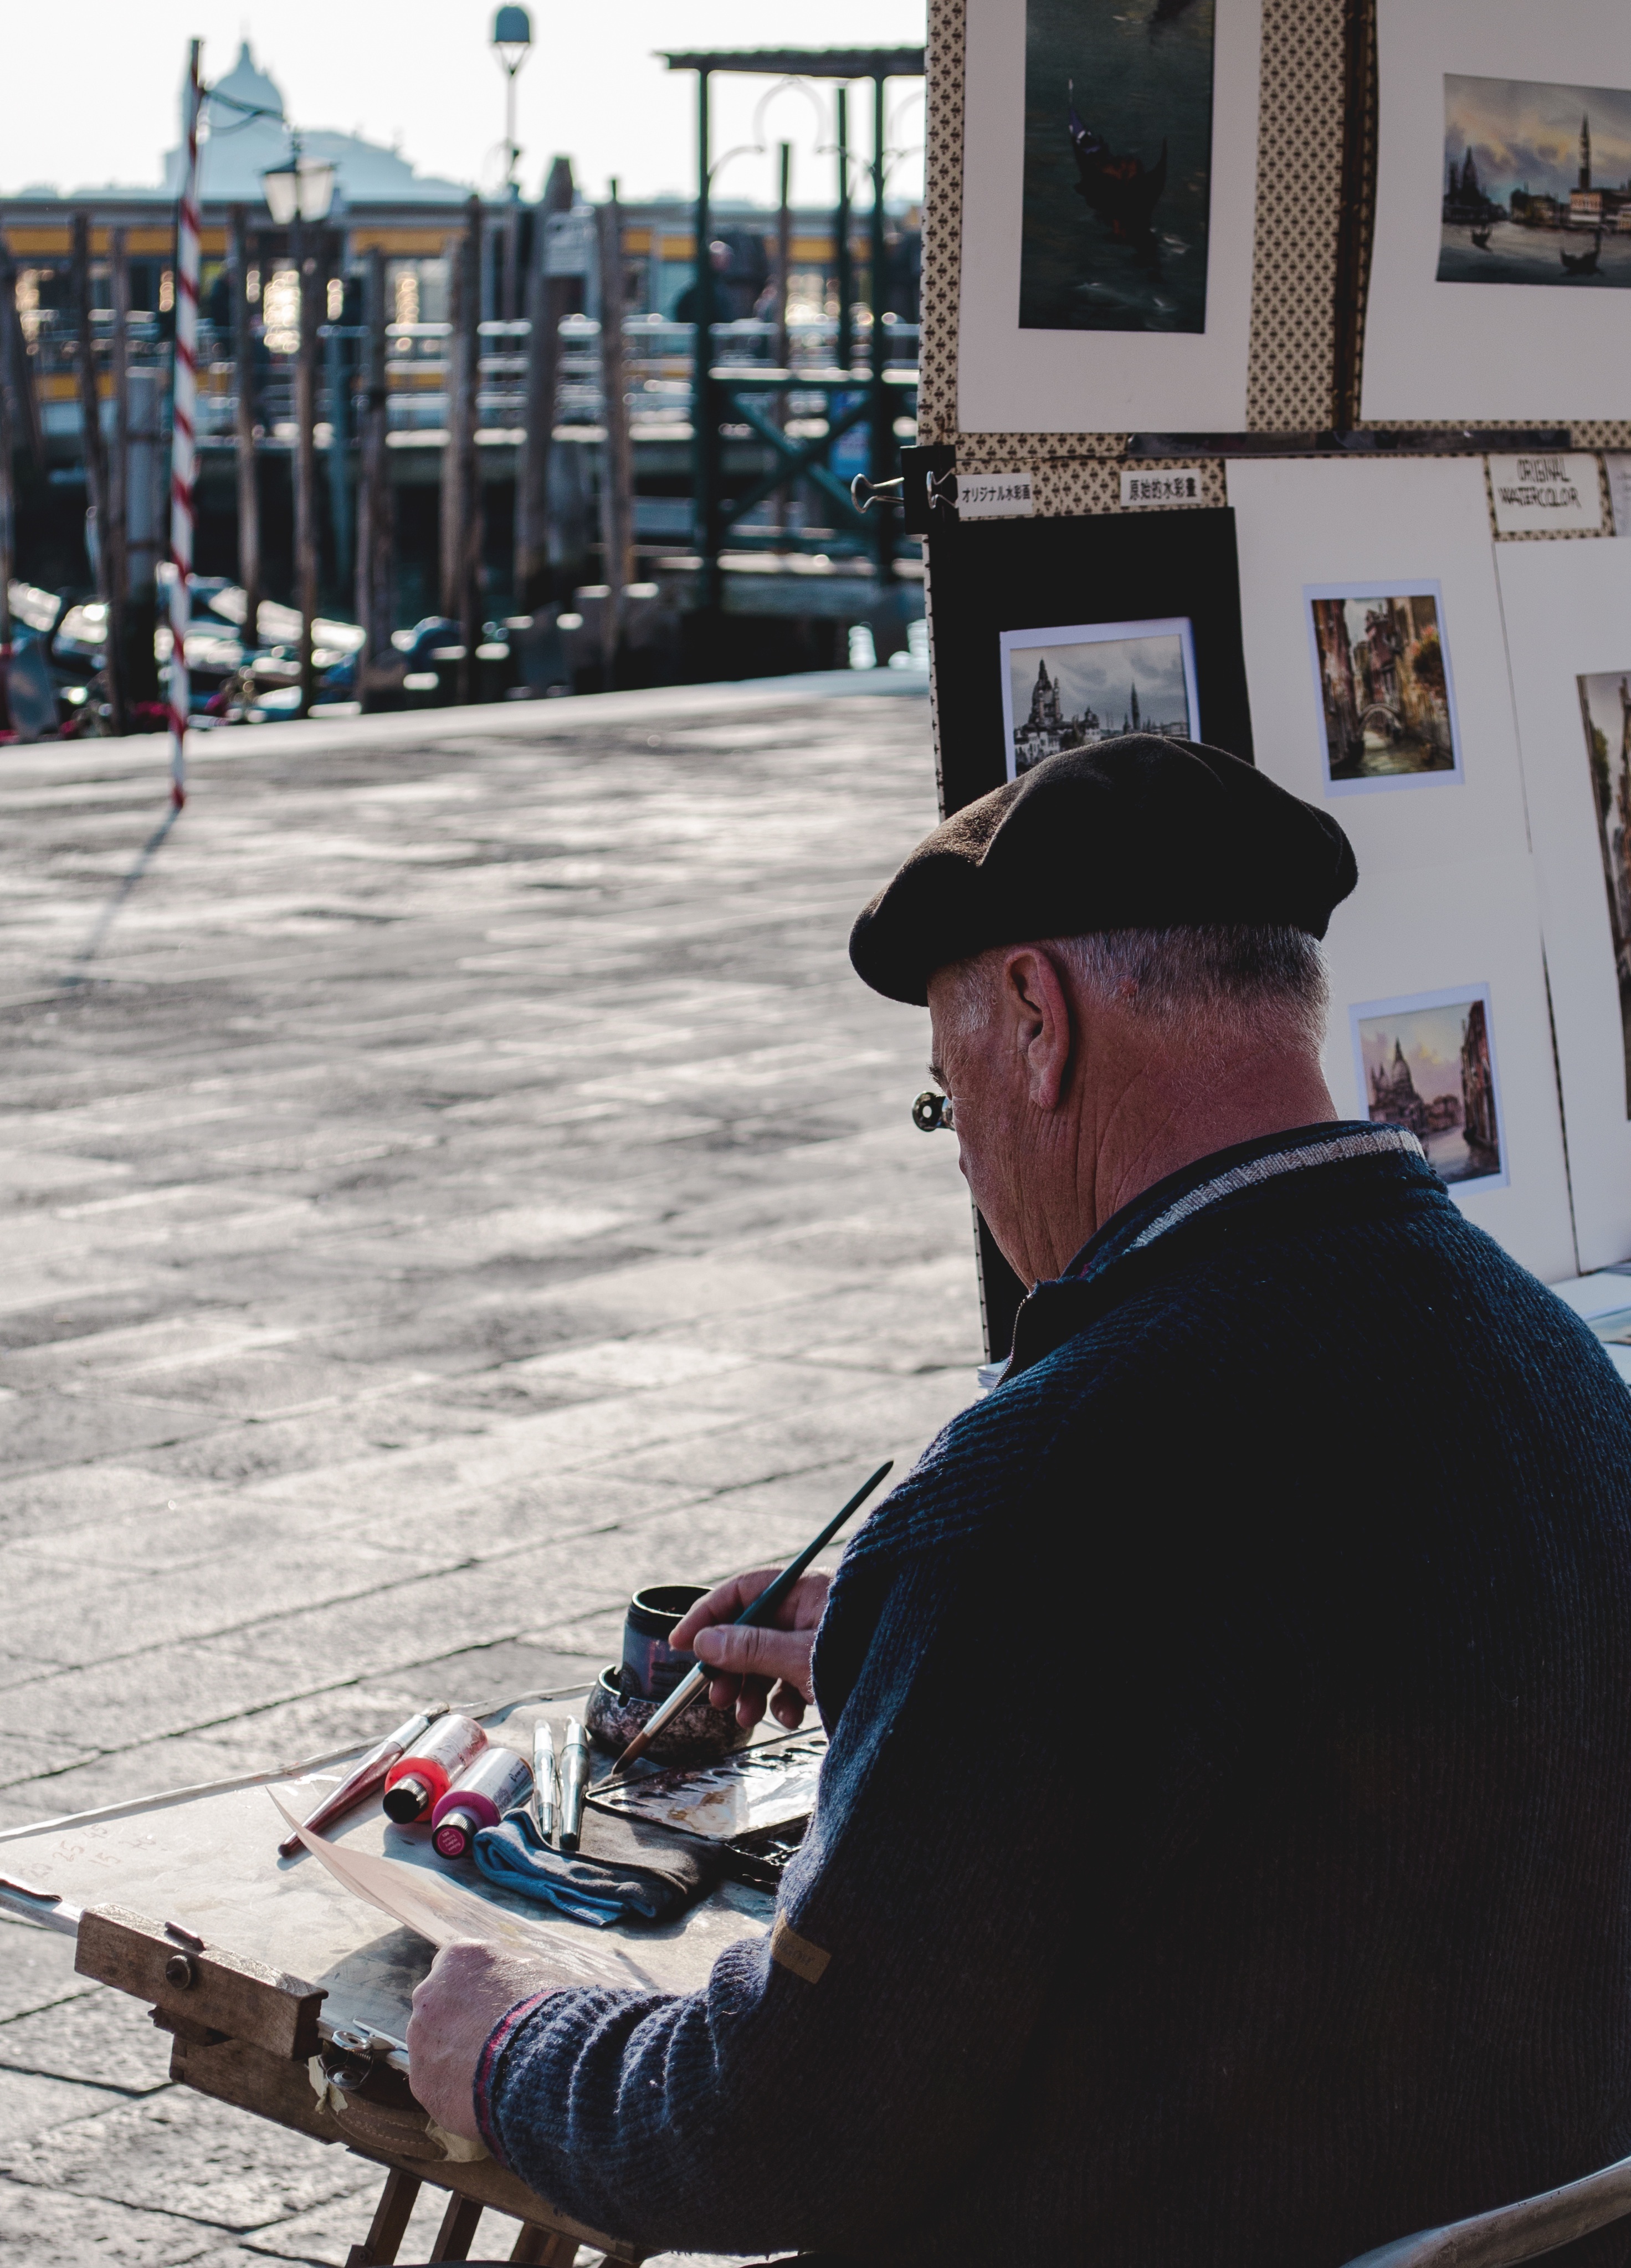
man, person, creative, street, travel, spring, artistic, artist, paint, craft, paintbrush, artwork, street art, painter, creativity, image, painting art